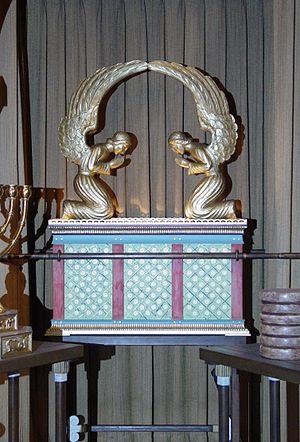
Le George Washington Masonic National Memorial est un édifice maçonnique situé à Alexandria en Virginie et construit en l'honneur de George Washington. Conçu par l'architecte américain Harvey Wiley Corbett selon plusieurs styles architecturaux, sa tour s'inspire de l'ancien phare d'Alexandrie en Égypte. Bâti entre 1923 et 1932, il est inauguré en mai 1932 en présence du président Herbert Hoover et de très nombreuses personnalités politiques, religieuses et maçonniques. Les travaux d’aménagement et de décoration intérieure se poursuivent pendant plus de trente ans et se terminent à la fin des années 1970. Le mémorial porte la devise : « Pour inspirer l'humanité, à travers l'éducation, à imiter et promouvoir les vertus, le caractère et la vision de George Washington, l'homme, le maçon et Père de notre pays ». À l'opposé des pratiques maçonniques courantes, c'est le seul bâtiment maçonnique soutenu et maintenu par les 52 grandes loges des États-Unis et par plus de deux millions de francs-maçons américains qui souhaitent exprimer au travers du temps et dans la beauté l'estime indéfectible que les francs-maçons des États-Unis lui portent.